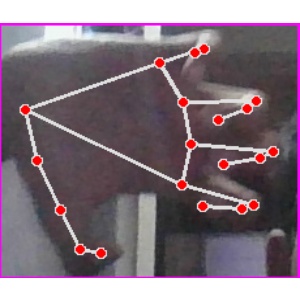
अक्षर: त